Seven Gates of Hell

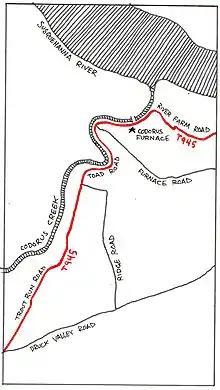
Toad Road, pre-1945

There used to be a road in Hellam Township named Toad Road, but it was wiped off the map after Hurricane Agnes in 1972. Toad Road ran along the Codorus Creek and led to the Codorus Furnace. Today, there are multiple gates on this property that can be found alongside Range Road and end at the old intersection between Trout Run, Range, and Toad Road. All can be seen day or night, contrary to what the legend says. The dense wooded area known as Trout Run contains the ruins of a flint mill, possibly mistaken for a burned-down asylum.